Insect wing

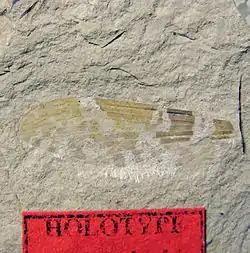
Holotype wing of the extinct "Cimbrophlebia brooksi". 49.5 Million Years old; "Boot Hill", Klondike Mountain Formation, Washington, USA.

Fossils from the Devonian (400 million years ago) are all wingless, but by the Carboniferous (320 million years ago), more than 10 different genera of insects had fully functional wings. There is little preservation of transitional forms between the two periods. The earliest winged insects are from this time period (Pterygota), including the Blattoptera, Caloneurodea, primitive stem-group Ephemeropterans, Orthoptera and Palaeodictyopteroidea. Very early Blattopterans (during the Carboniferous) had a very large discoid pronotum and coriaceous forewings with a distinct CuP vein (an unbranched wing vein, lying near the claval fold and reaching the wing posterior margin). Even though the oldest possible insect fossil is the Devonian "Rhyniognatha hirsti", estimated at 396–407 million years old, it possessed dicondylic mandibles, a feature associated with winged insects, although it is later considered as possible myriapod.